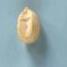
Maize quality: Good